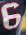
Number: 6